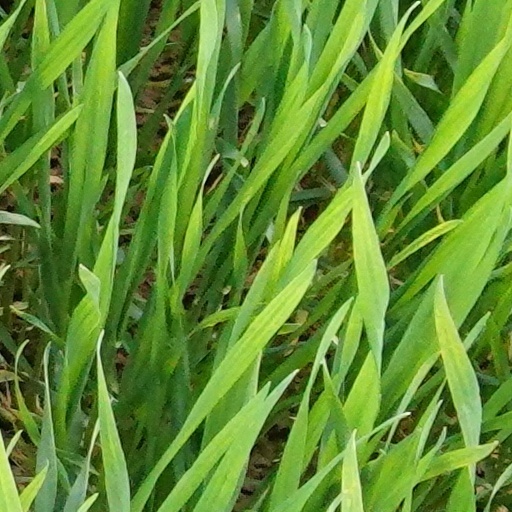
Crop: wheat